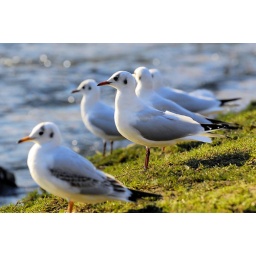
black headed gull in the winter colours by the river mole